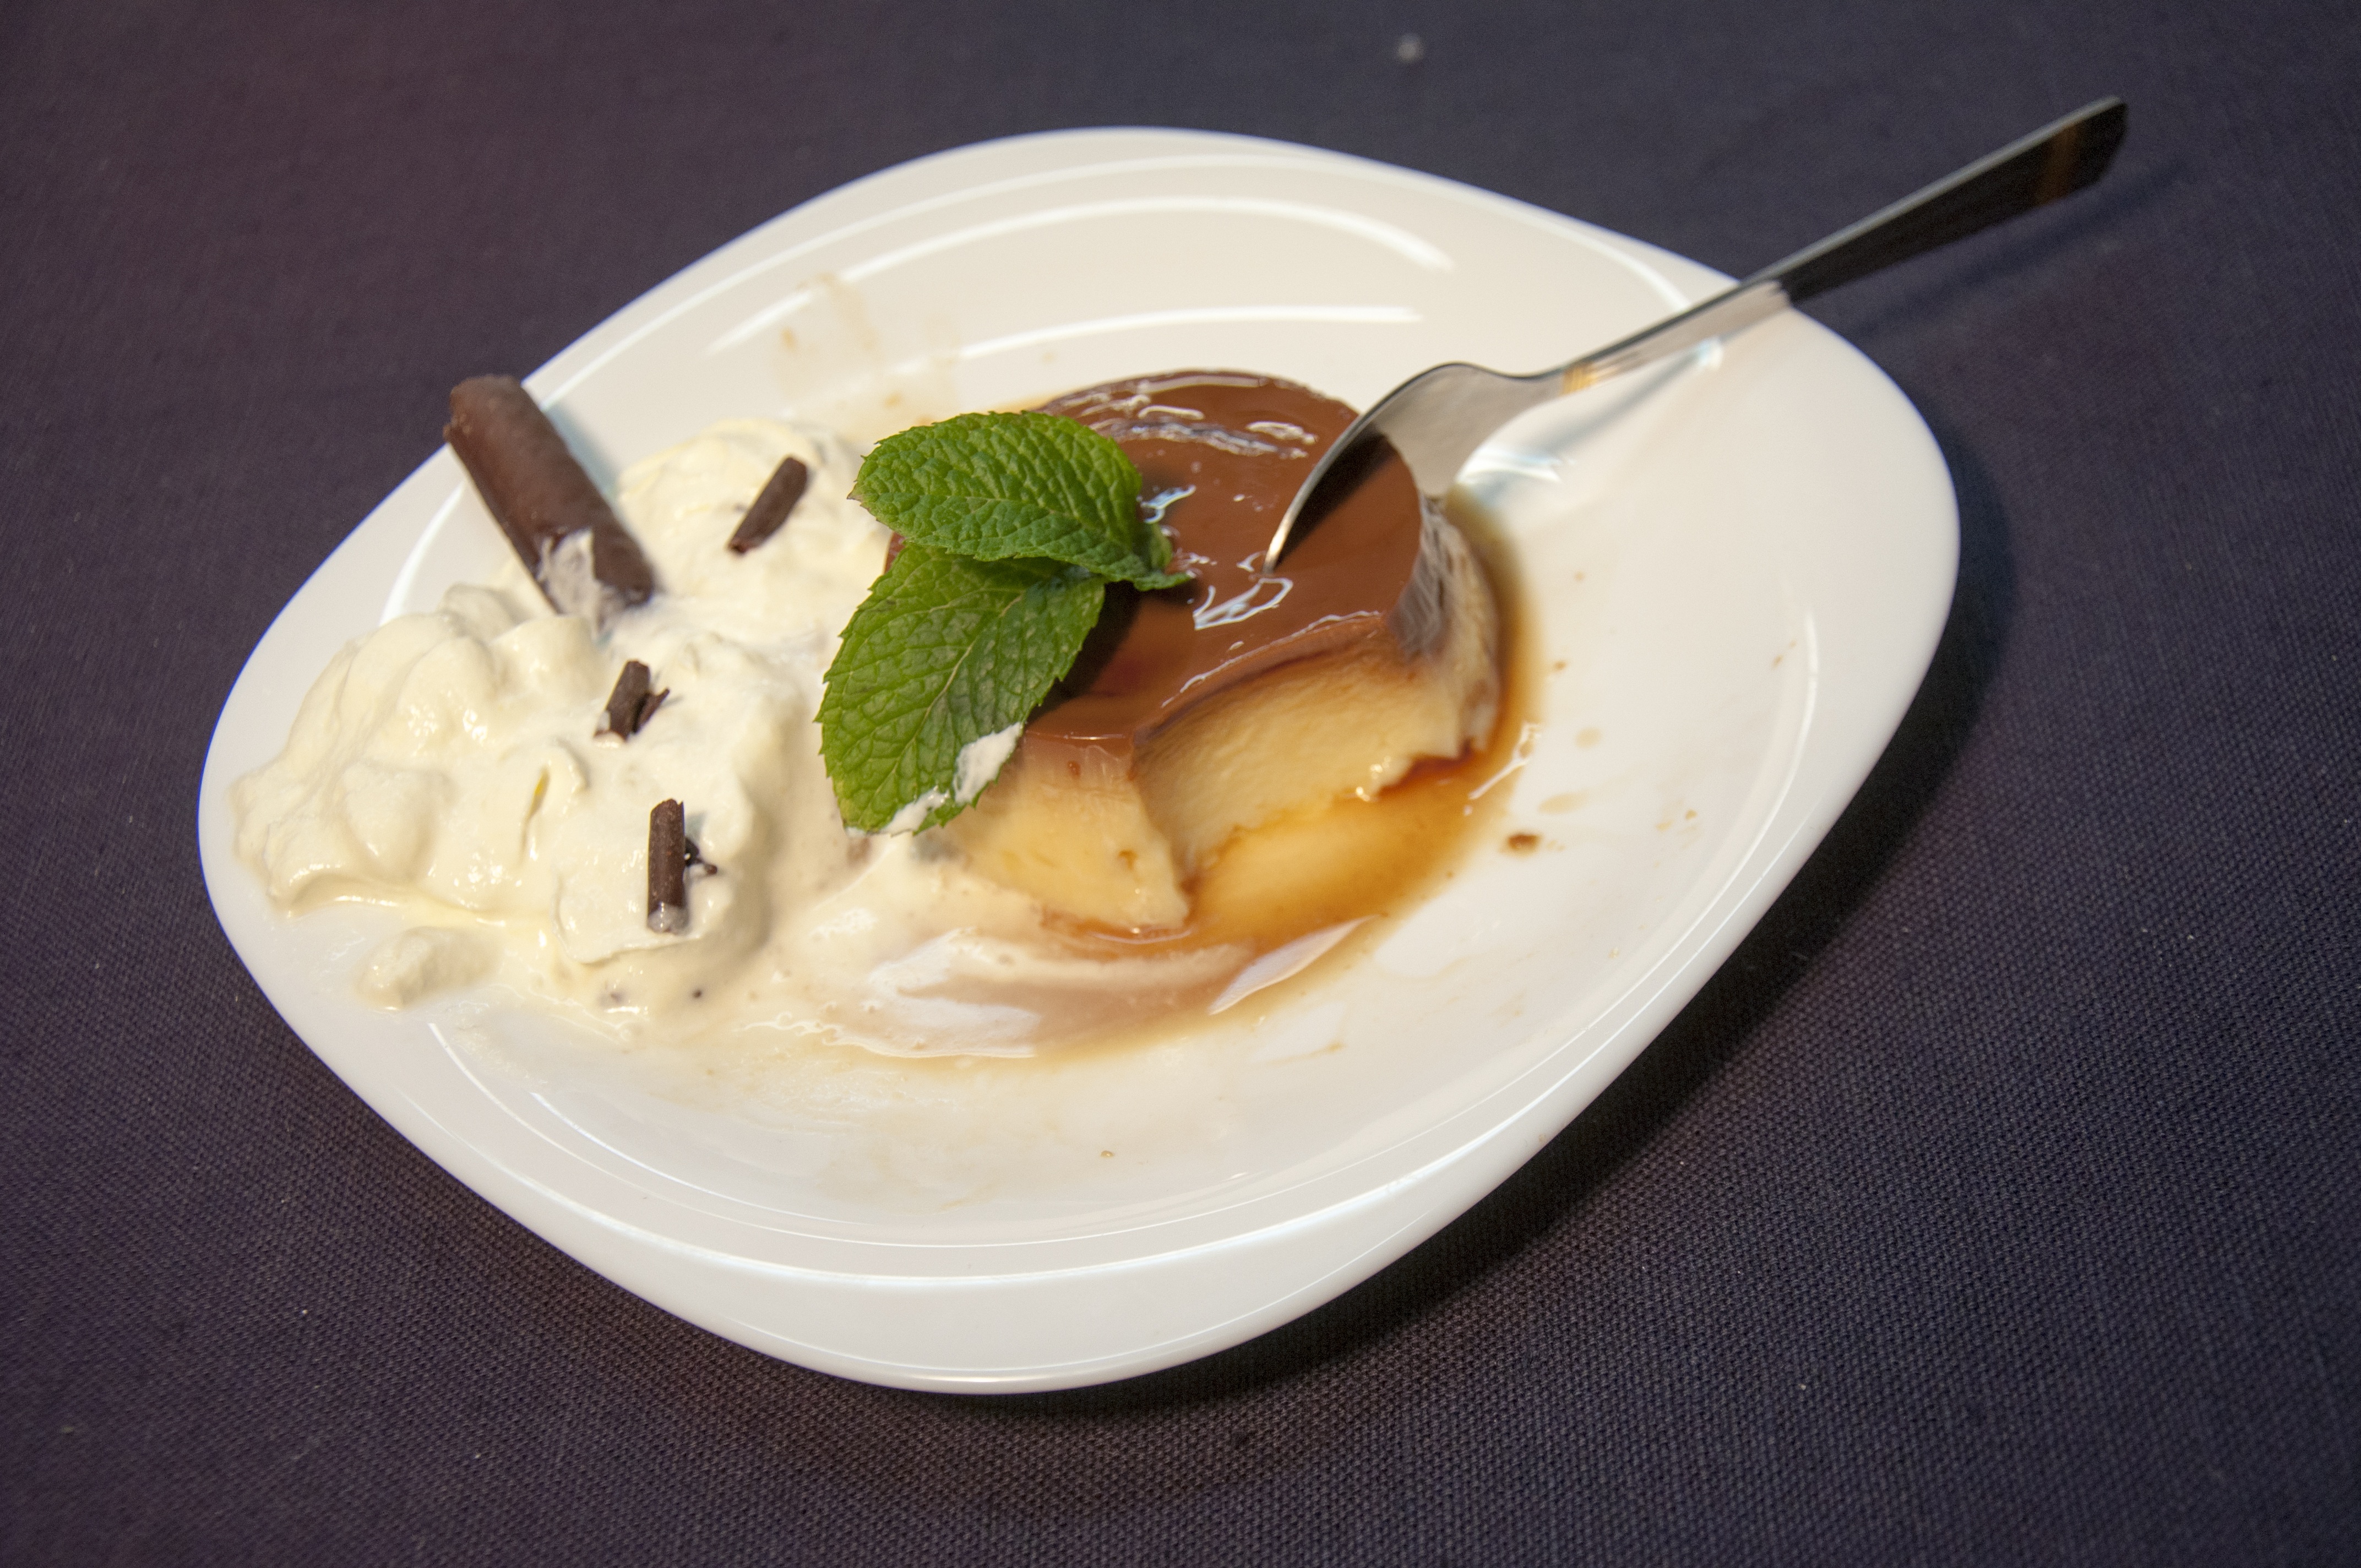
sweet, dish, meal, food, produce, breakfast, ice cream, dessert, cuisine, cream, dairy product, sandwich, asian food, flavor, bowl spoon